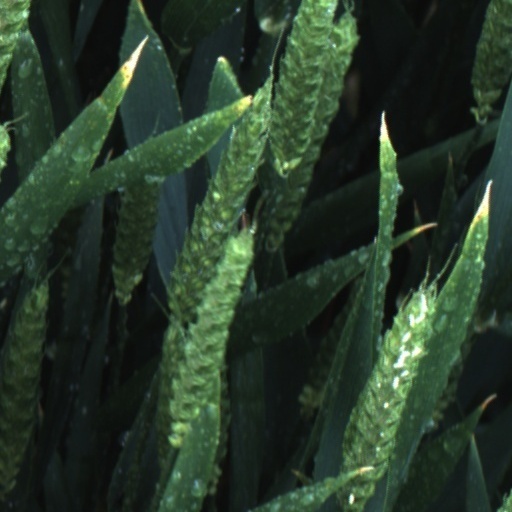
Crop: wheat